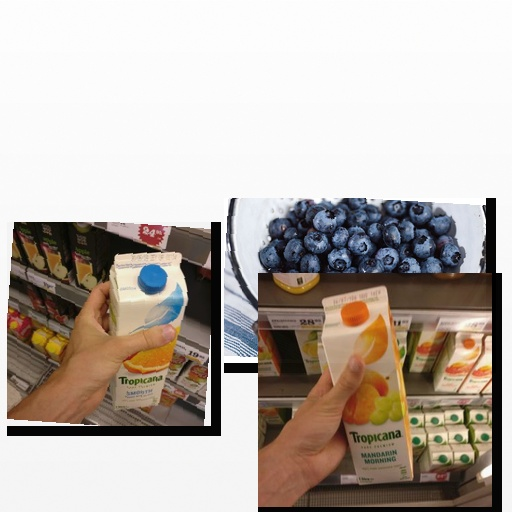
Food items: mixed_juice, blueberry, mandarin_juice